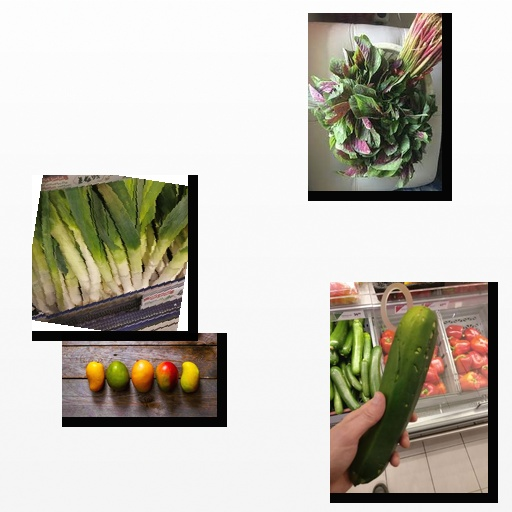
Food items: zucchini, leek, amaranth, mango